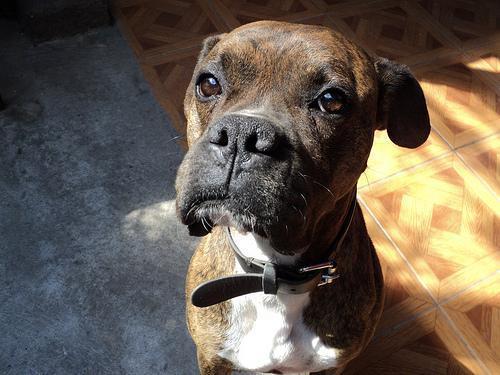
boxer